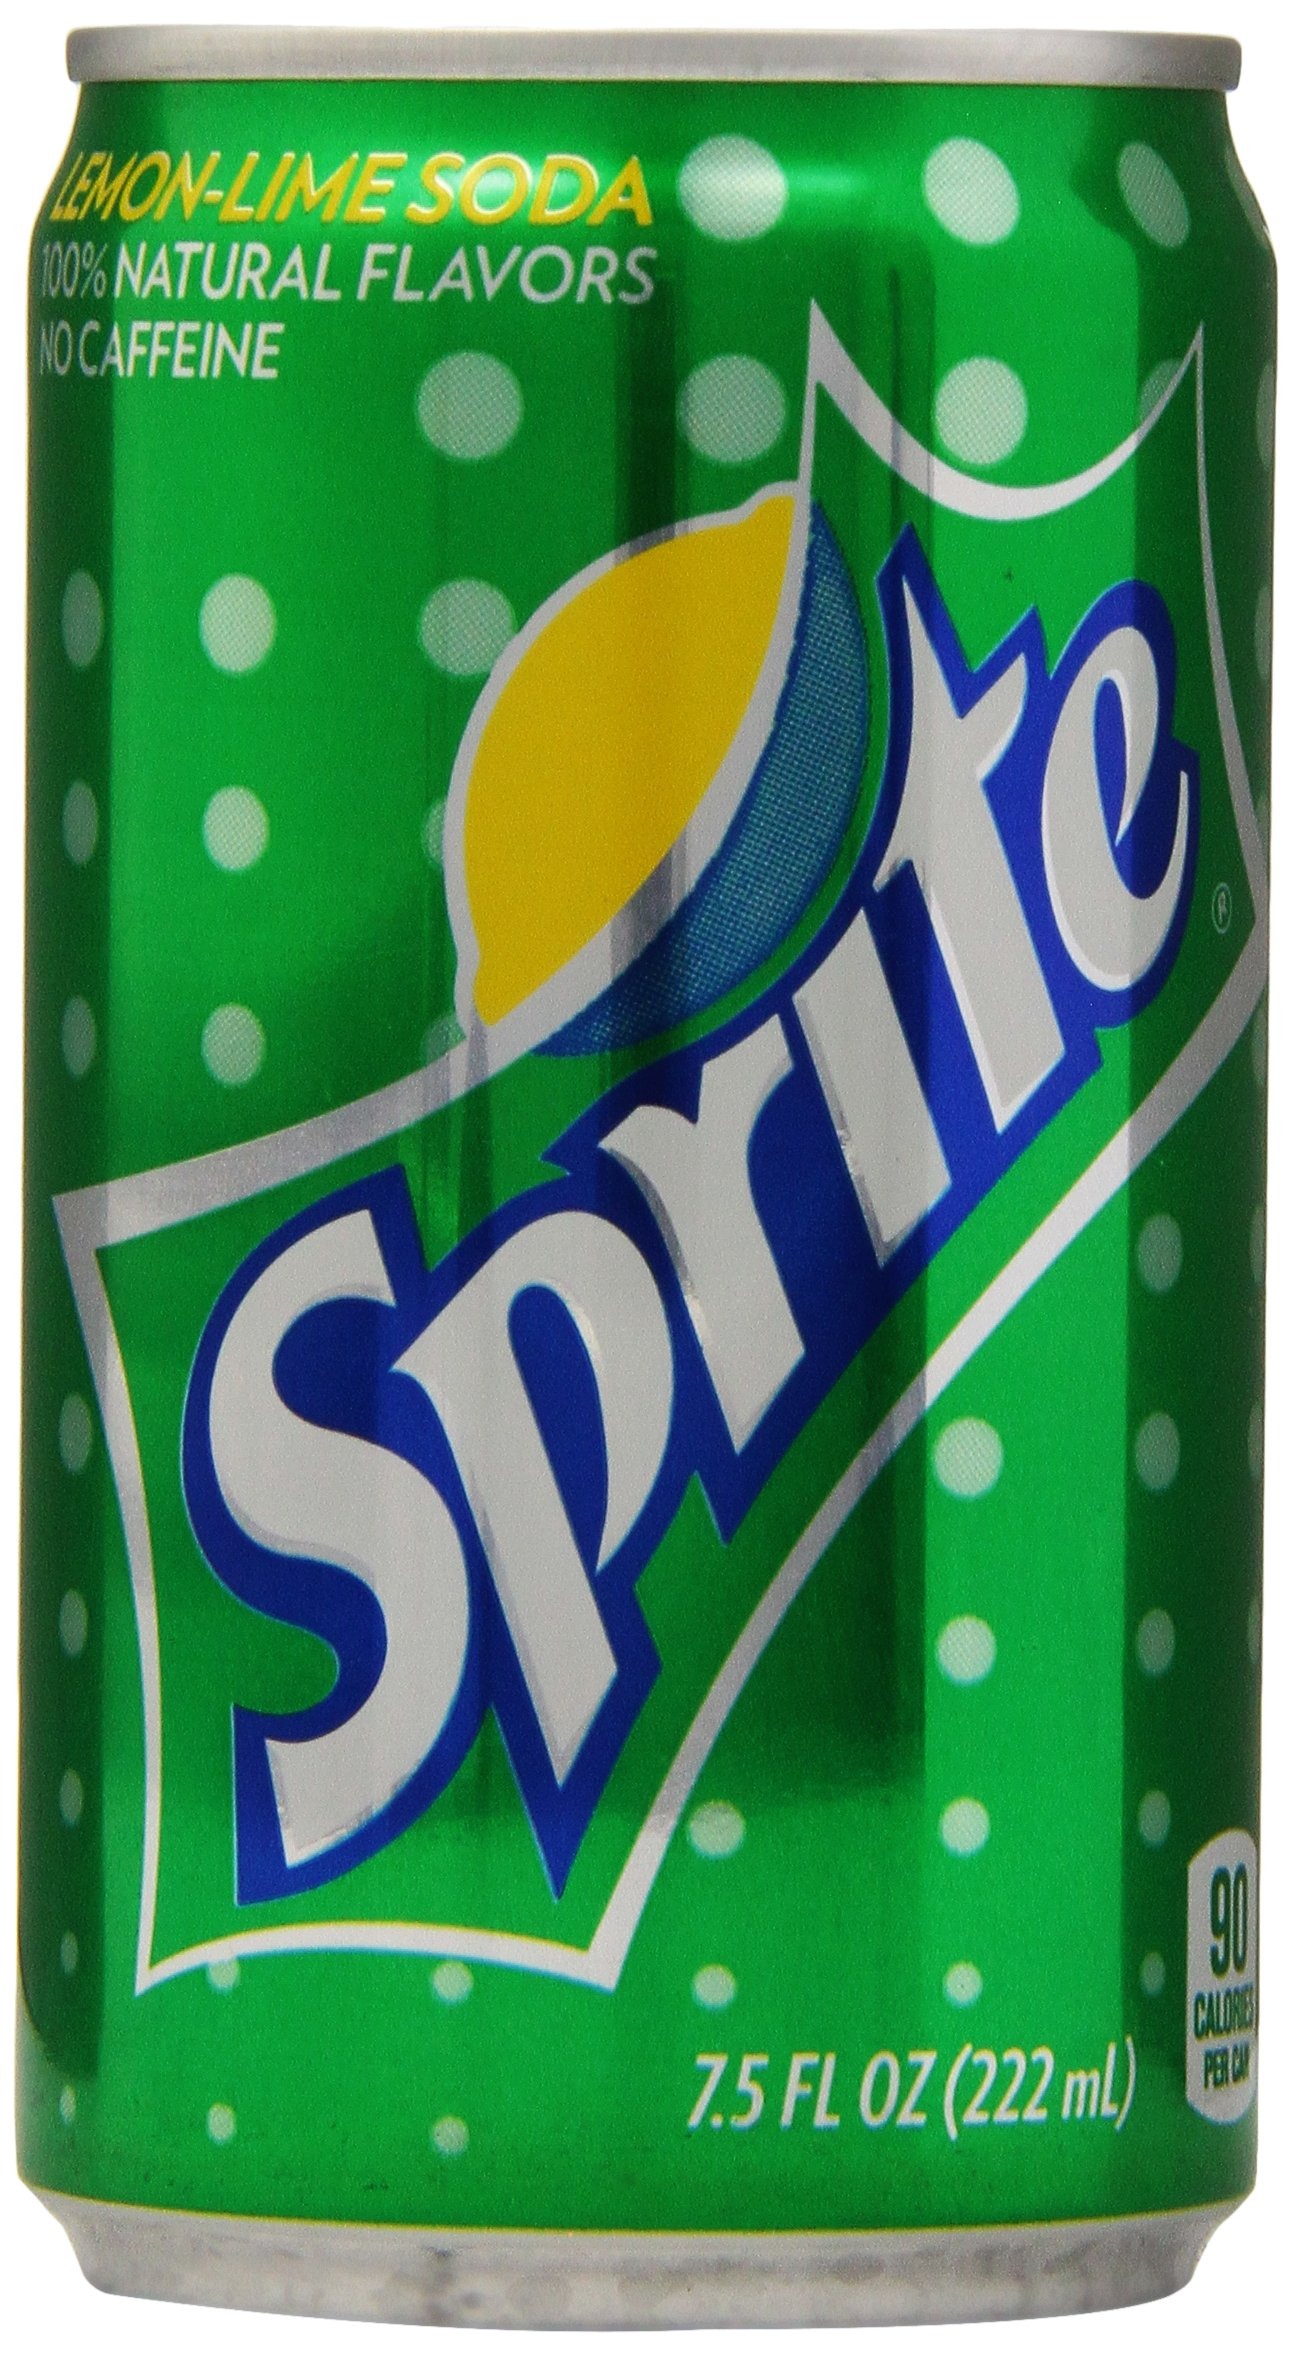
Item Name: Sprite, 7.5 fl oz, 8 Pack
Bullet Point 1: Pack of eight, 7.5 FL OZ per minican
Bullet Point 2: Lemon-lime soda, 100% natural flavors
Bullet Point 3: Clean, crisp, fresh tasting and no caffeine
Bullet Point 4: Perfect size for snacking and on the go
Bullet Point 5: What'S In A Sprite? Its Perfectly Clear. Natural Flavors And No Caffeine.
Value: 60.0
Unit: ounce

Price: 15.125